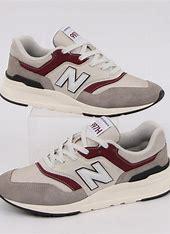
Brand: New
Model: Balance New Balance 997